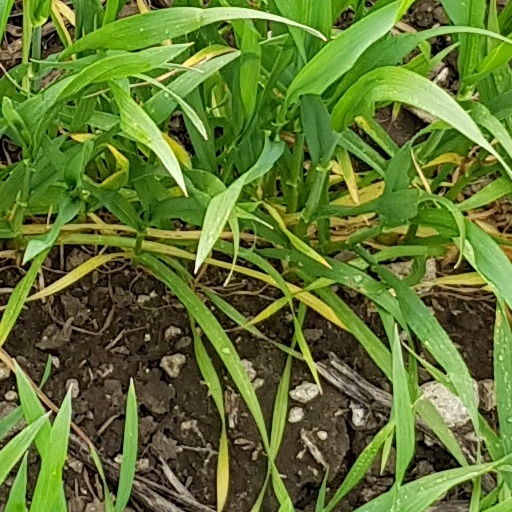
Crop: wheat